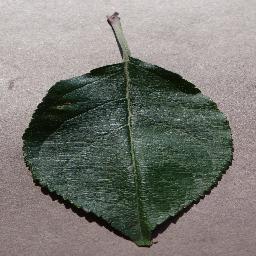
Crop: apple
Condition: healthy